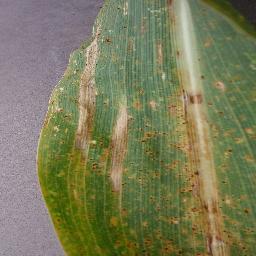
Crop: corn
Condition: (maize)_northern_blight